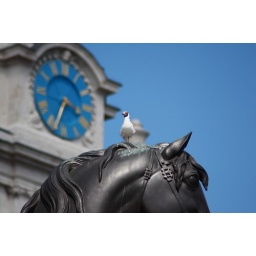
Early bird in the calm blue surroundings